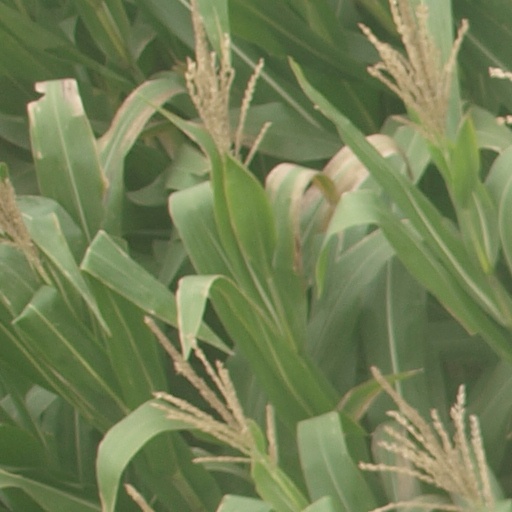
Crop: maize; corn